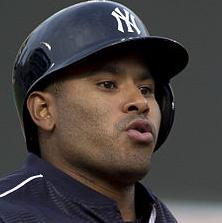
Age: 30